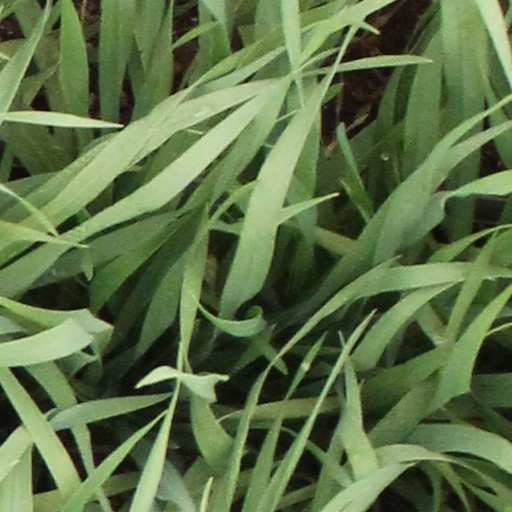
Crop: wheat